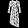
Label: Dress